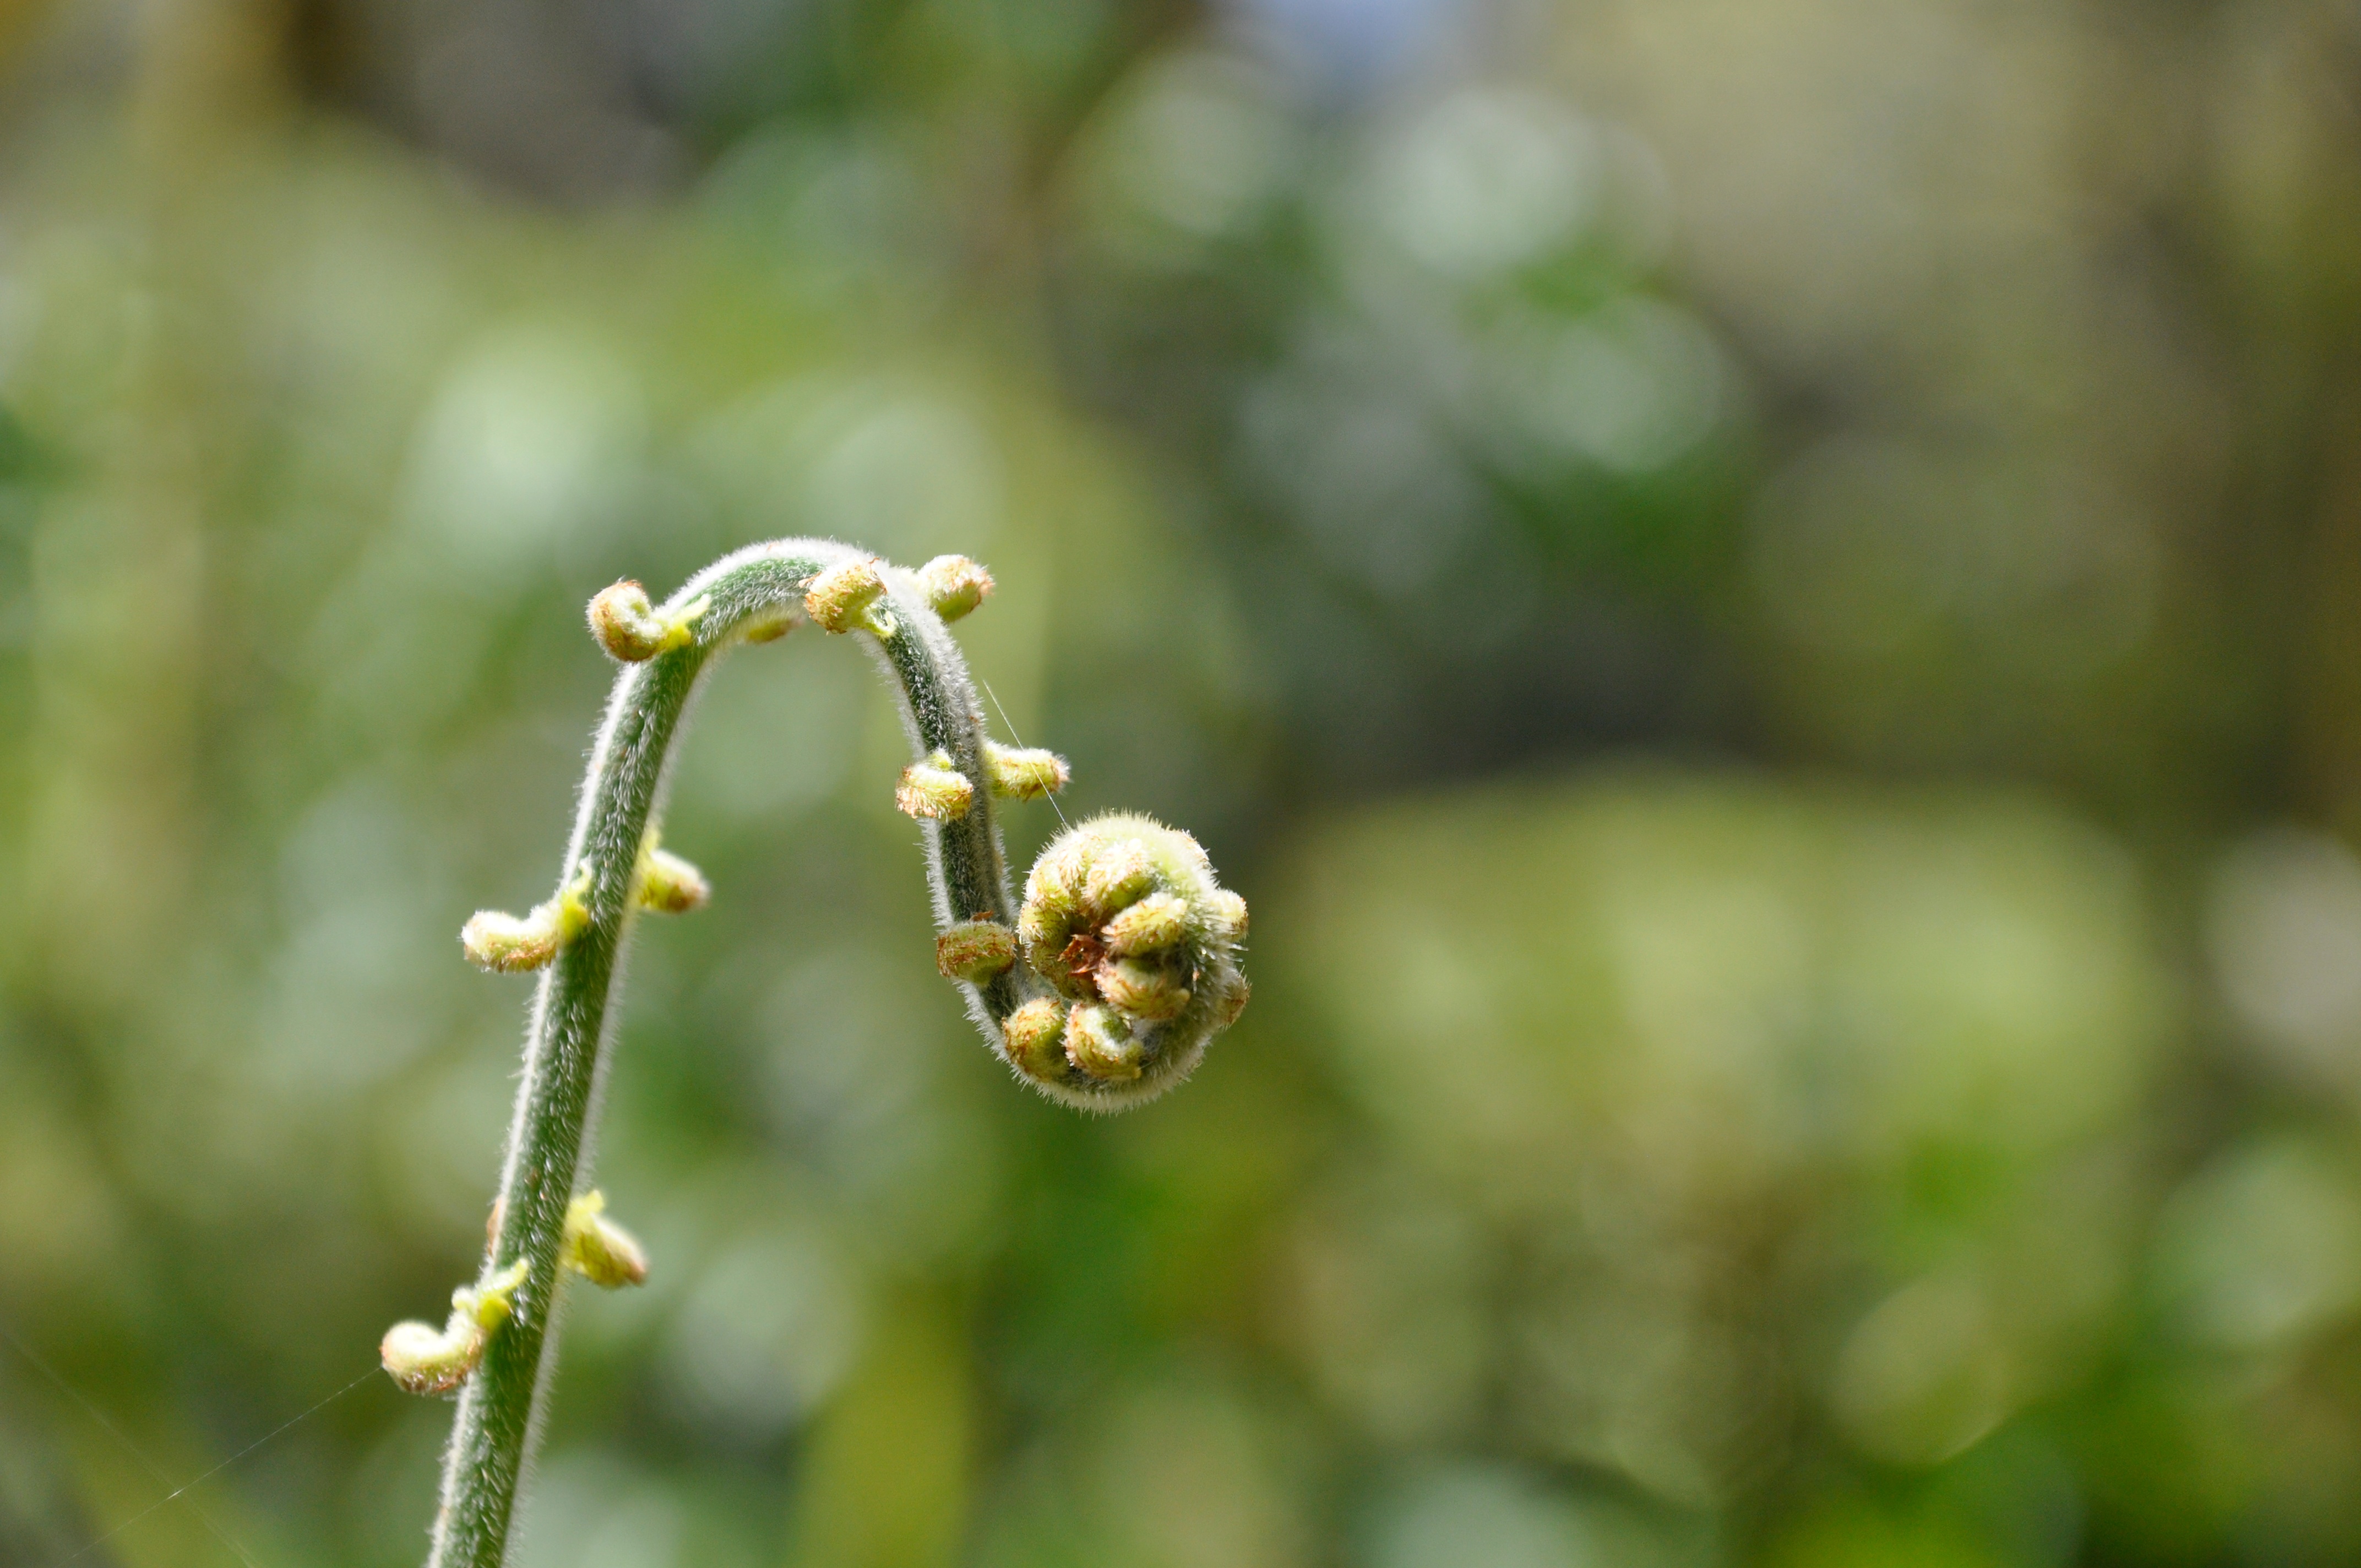
nature, grass, branch, blossom, plant, photography, leaf, flower, green, produce, botany, flora, fauna, invertebrate, wildflower, close up, dragonfly, macro photography, plant stem